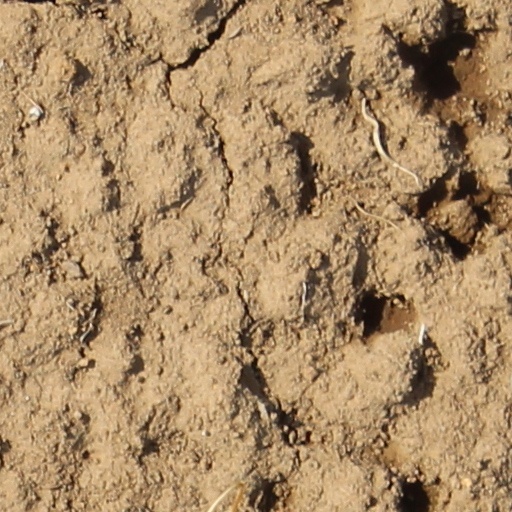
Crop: wheat